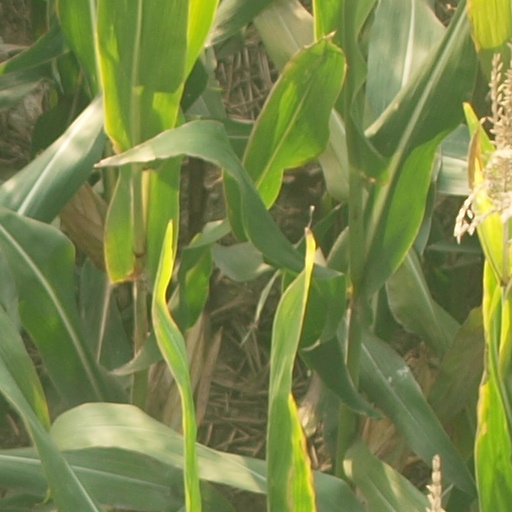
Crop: maize; corn